Kung Fu Panda: The Dragon Knight

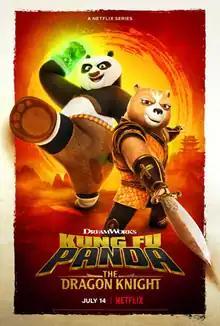
Season 1 promotional poster featuring Po and Sir Luthera / Wandering Blade

Kung Fu Panda: The Dragon Knight is an American CG-animated television series, developed by Mitch Watson and Peter Hastings for Netflix. It is the third TV series in the "Kung Fu Panda" franchise, following "" and "". Produced by DreamWorks Animation Television, the series premiered on Netflix on July 14, 2022. A second season was released on January 12, 2023. A third and final season was released on September 7, 2023.